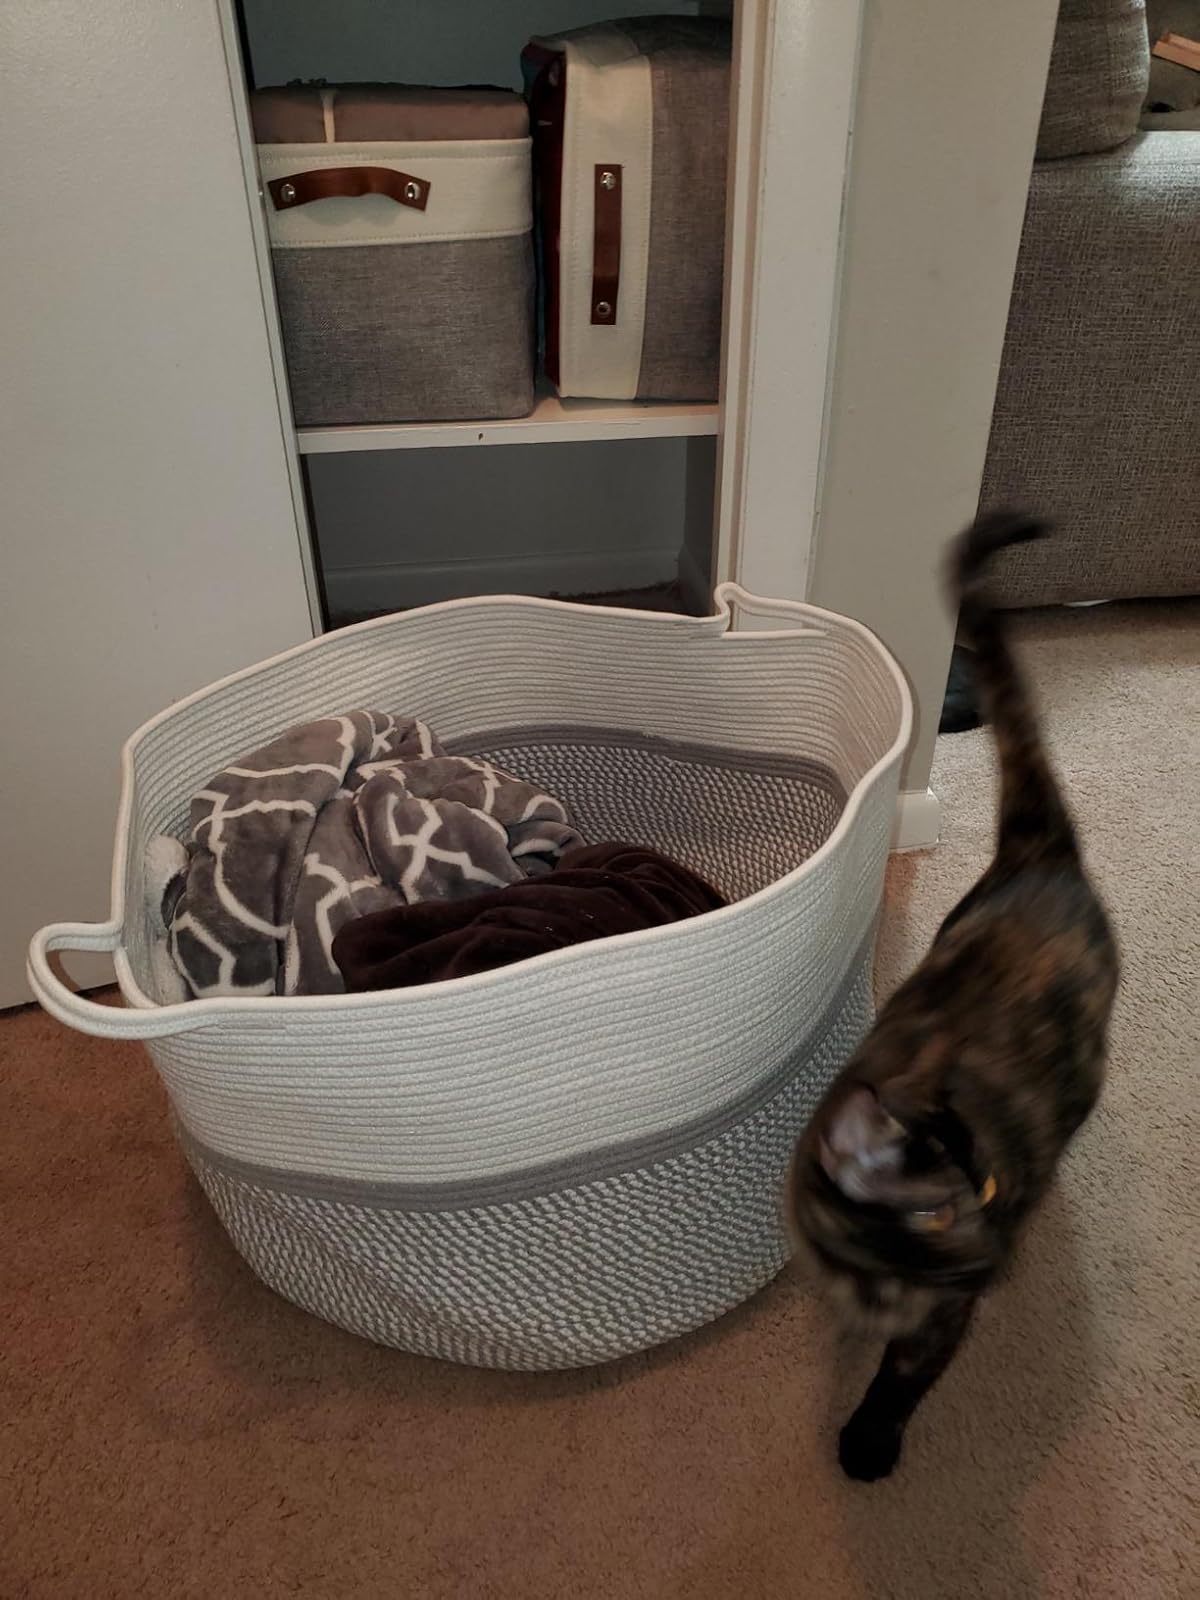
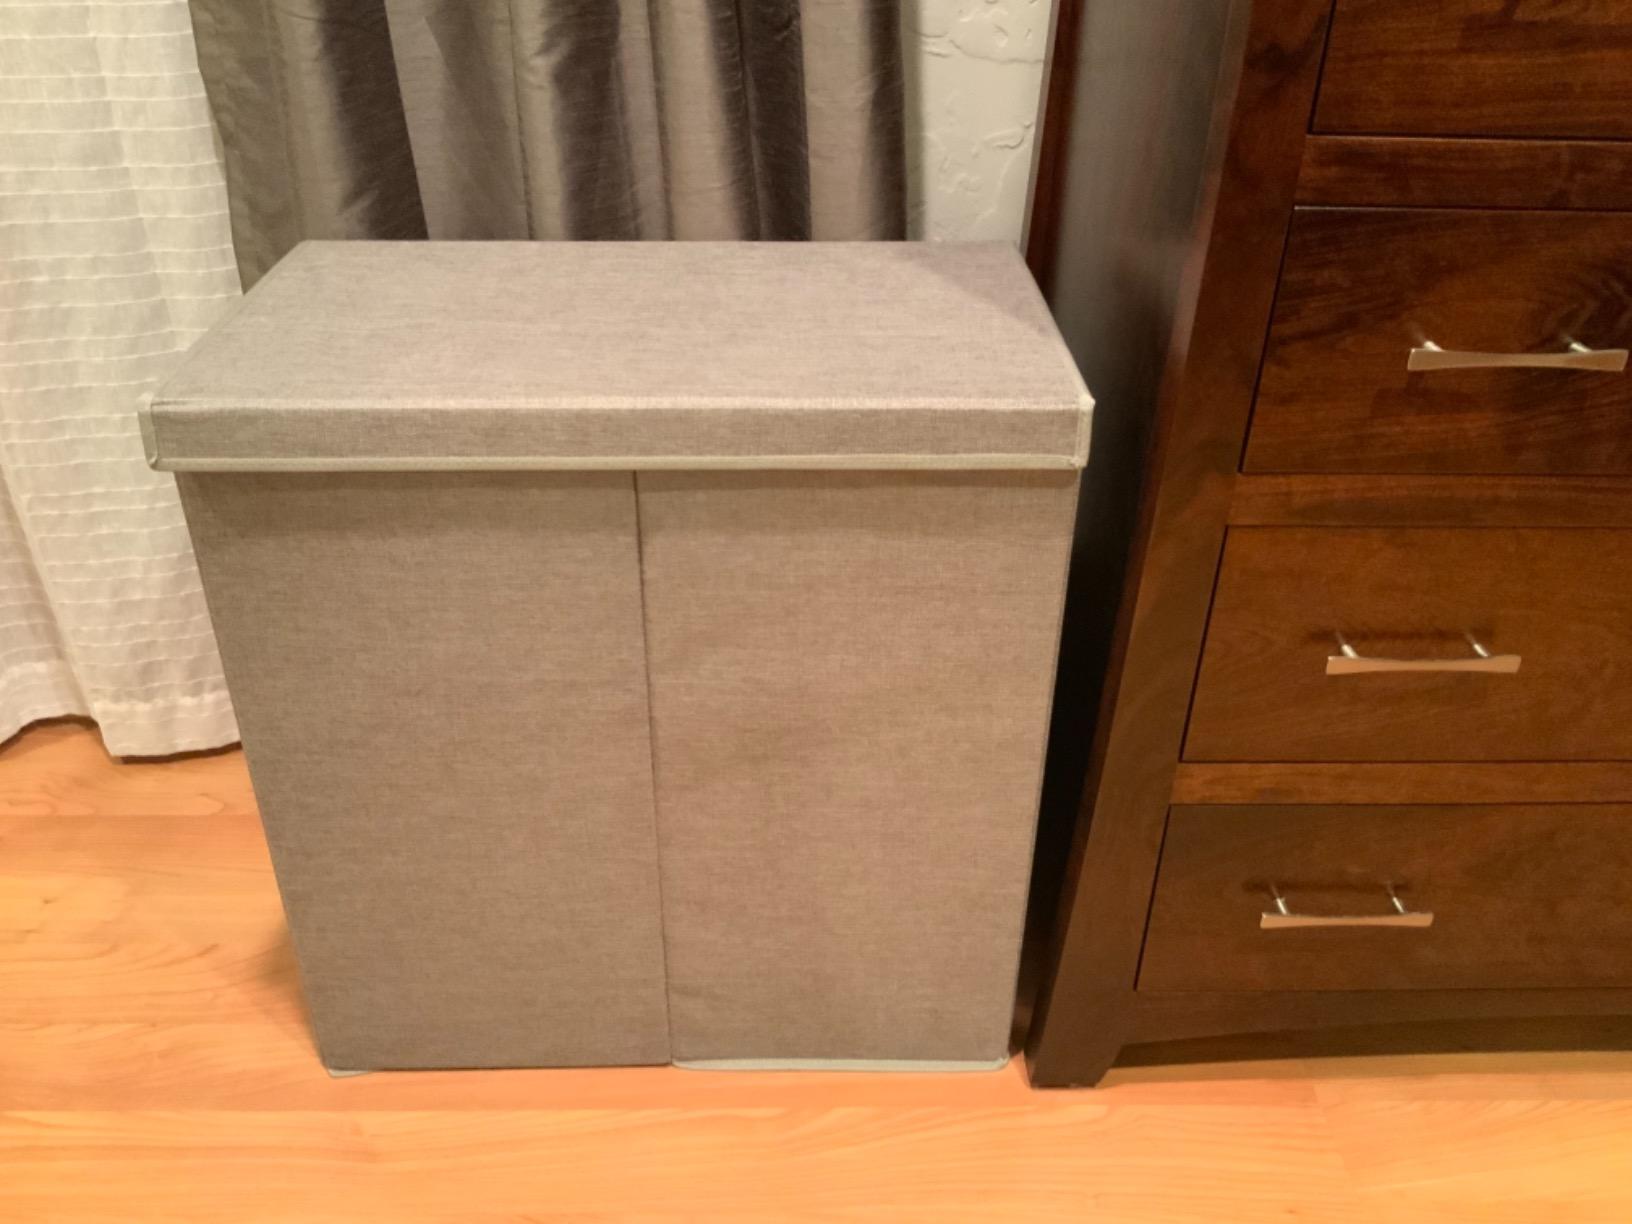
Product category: items_hamper
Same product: no